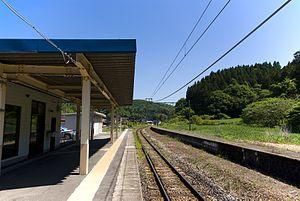
La ligne Echigo est une ligne ferroviaire de la préfecture de Niigata au Japon. Elle relie la gare de Kashiwazaki à celle de Niigata. La ligne fait partie du réseau de la East Japan Railway Company.